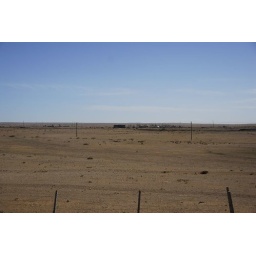
Some houses near the train line in the Gobi Desert